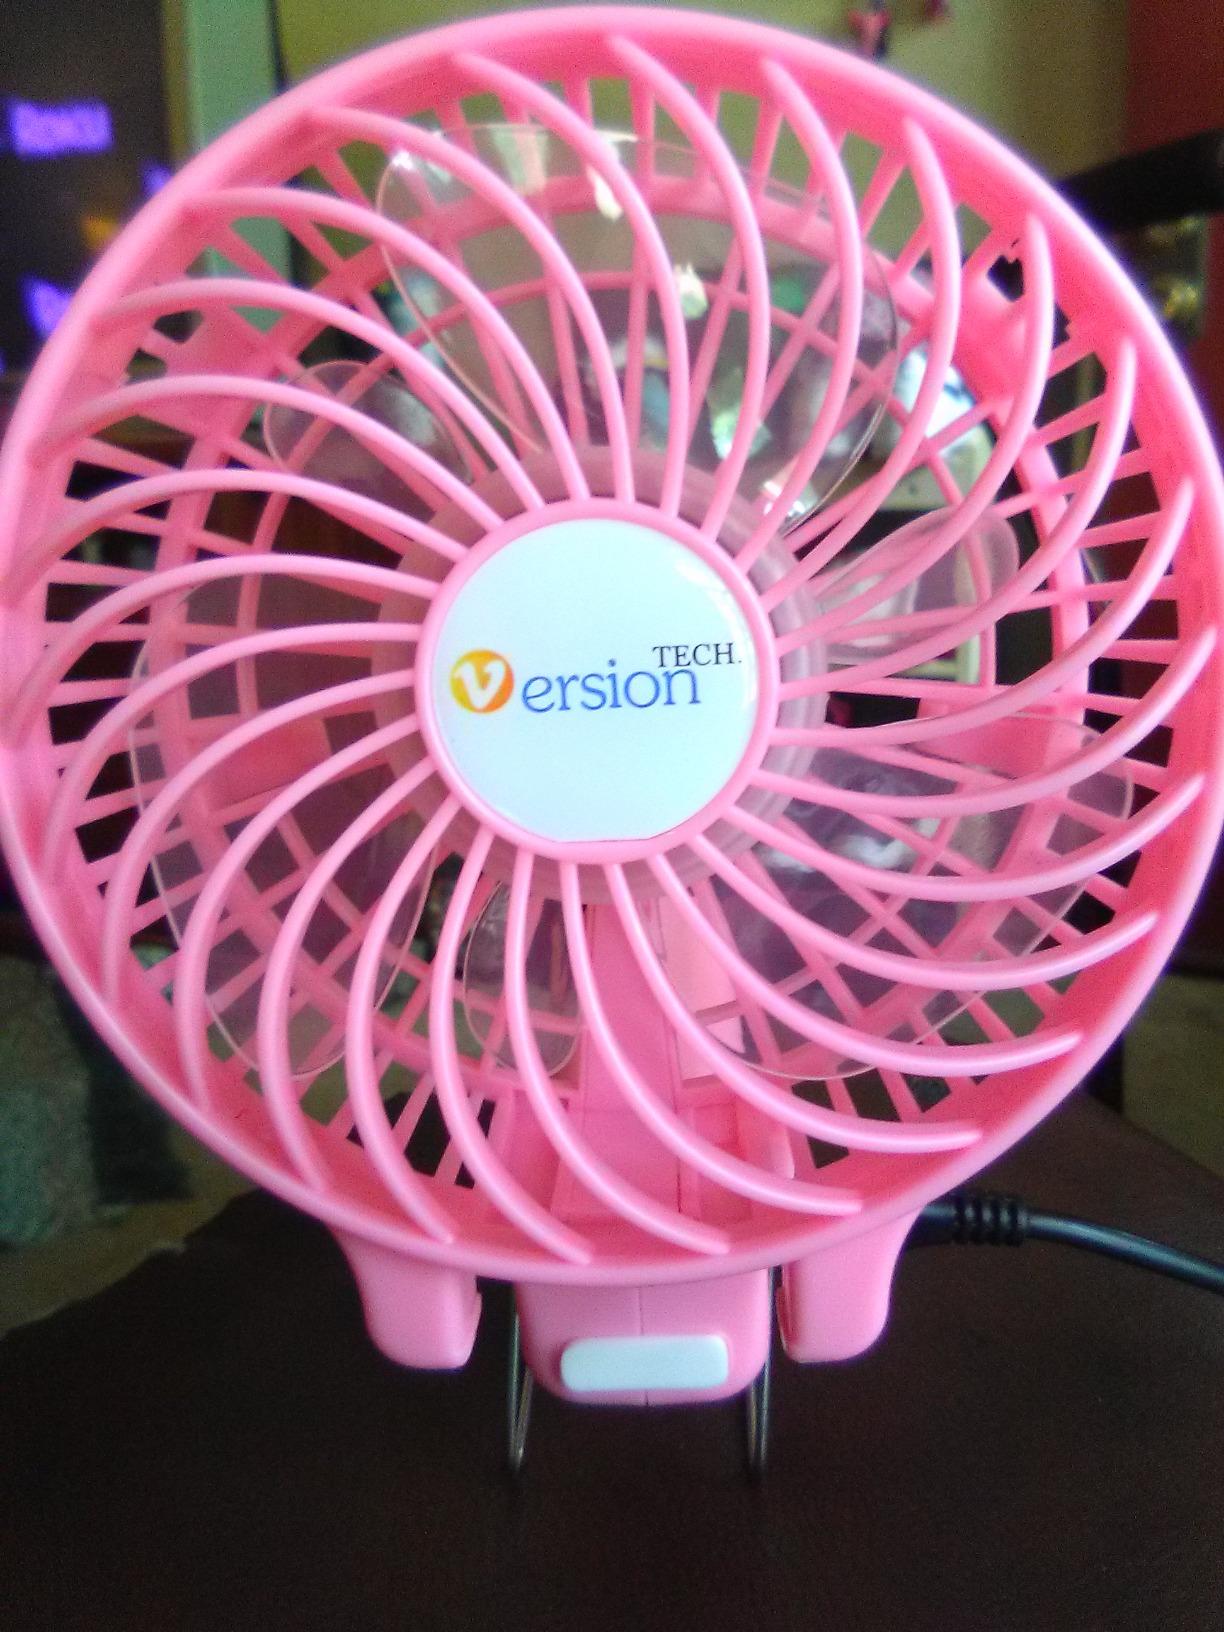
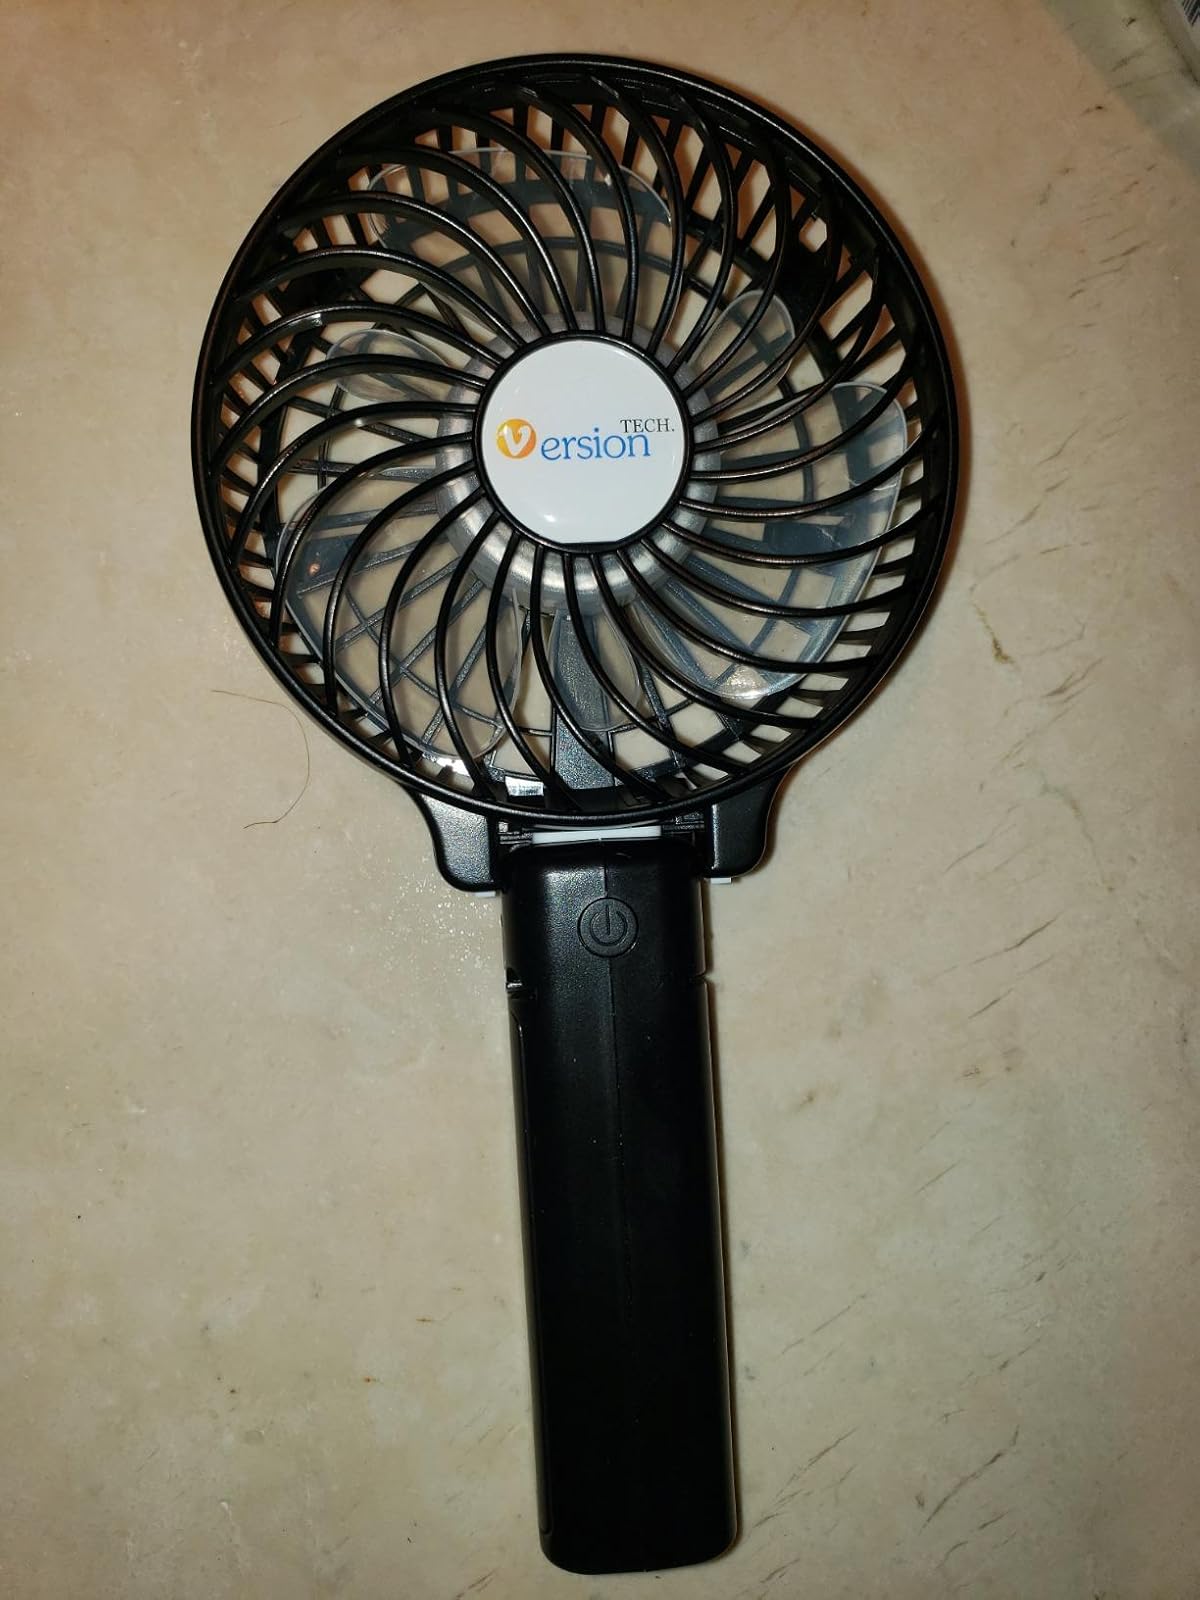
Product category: fan
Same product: no